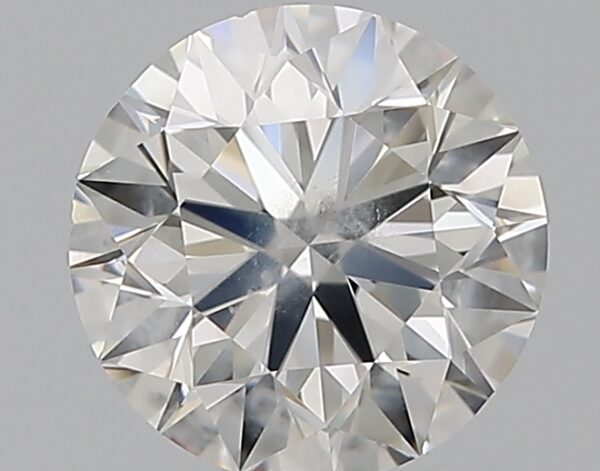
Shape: round
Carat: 1
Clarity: SI2
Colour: F
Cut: EX
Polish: EX
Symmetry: VG
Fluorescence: N
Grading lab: IGI
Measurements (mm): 6.32 x 6.25 x 3.99